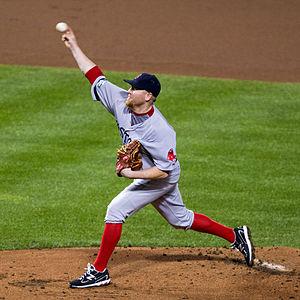
Aaron Lane Cook, est un lanceur droitier des Ligues majeures de baseball. Il est présentement sous contrat chez les Rockies du Colorado.